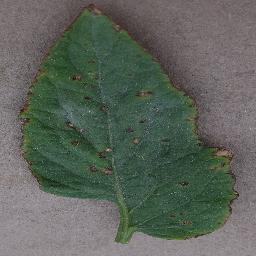
Label: Tomato___Bacterial_spot